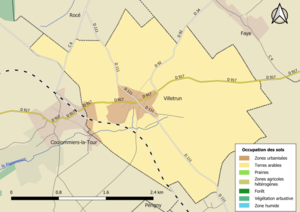
Carte des infrastructures et de l’occupation des sols en 2018 de la commune de fr:Villetrun (France).
Villetrun est une commune française située dans le département de Loir-et-Cher, en région Centre-Val de Loire.